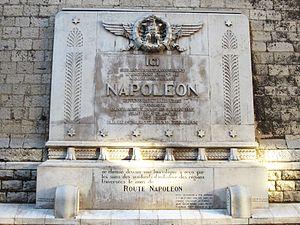
Le Centre-ville - Croisette est l'un des dix quartiers de la ville de Cannes, ainsi dénommé car il comprend la partie du boulevard de la Croisette non comprise dans le quartier de la Pointe du même nom.
L'histoire de Cannes, à l'origine, modeste village méditerranéen de pêcheurs et de moines, est indissociable de celle des îles de Lérins, l'île Sainte-Marguerite et l'île Saint-Honorat, à quelques coups de rames de la côte.